Gilded Age

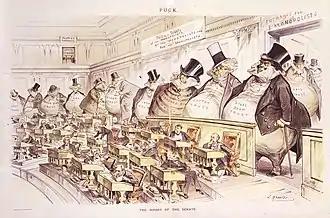

In United States history, the Gilded Age is the period from about the late 1870s to the late 1890s, which occurred between the Reconstruction era and the Progressive Era. It was named by 1920s historians after Mark Twain's 1873 novel "". Historians saw late 19th-century economic expansion as a time of materialistic excesses marked by widespread political corruption.